Guillaume Berggren

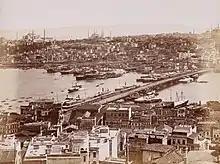
Galata Bridge (1880s)

His photographs were mostly everyday scenes, but he also took pictures of events related to the Russo-Turkish War and the opening of the Orient Express. Tourists were a major source of income.